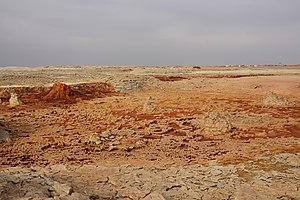
Dallol est une ville d'Éthiopie, considérée comme la ville la plus chaude du monde.